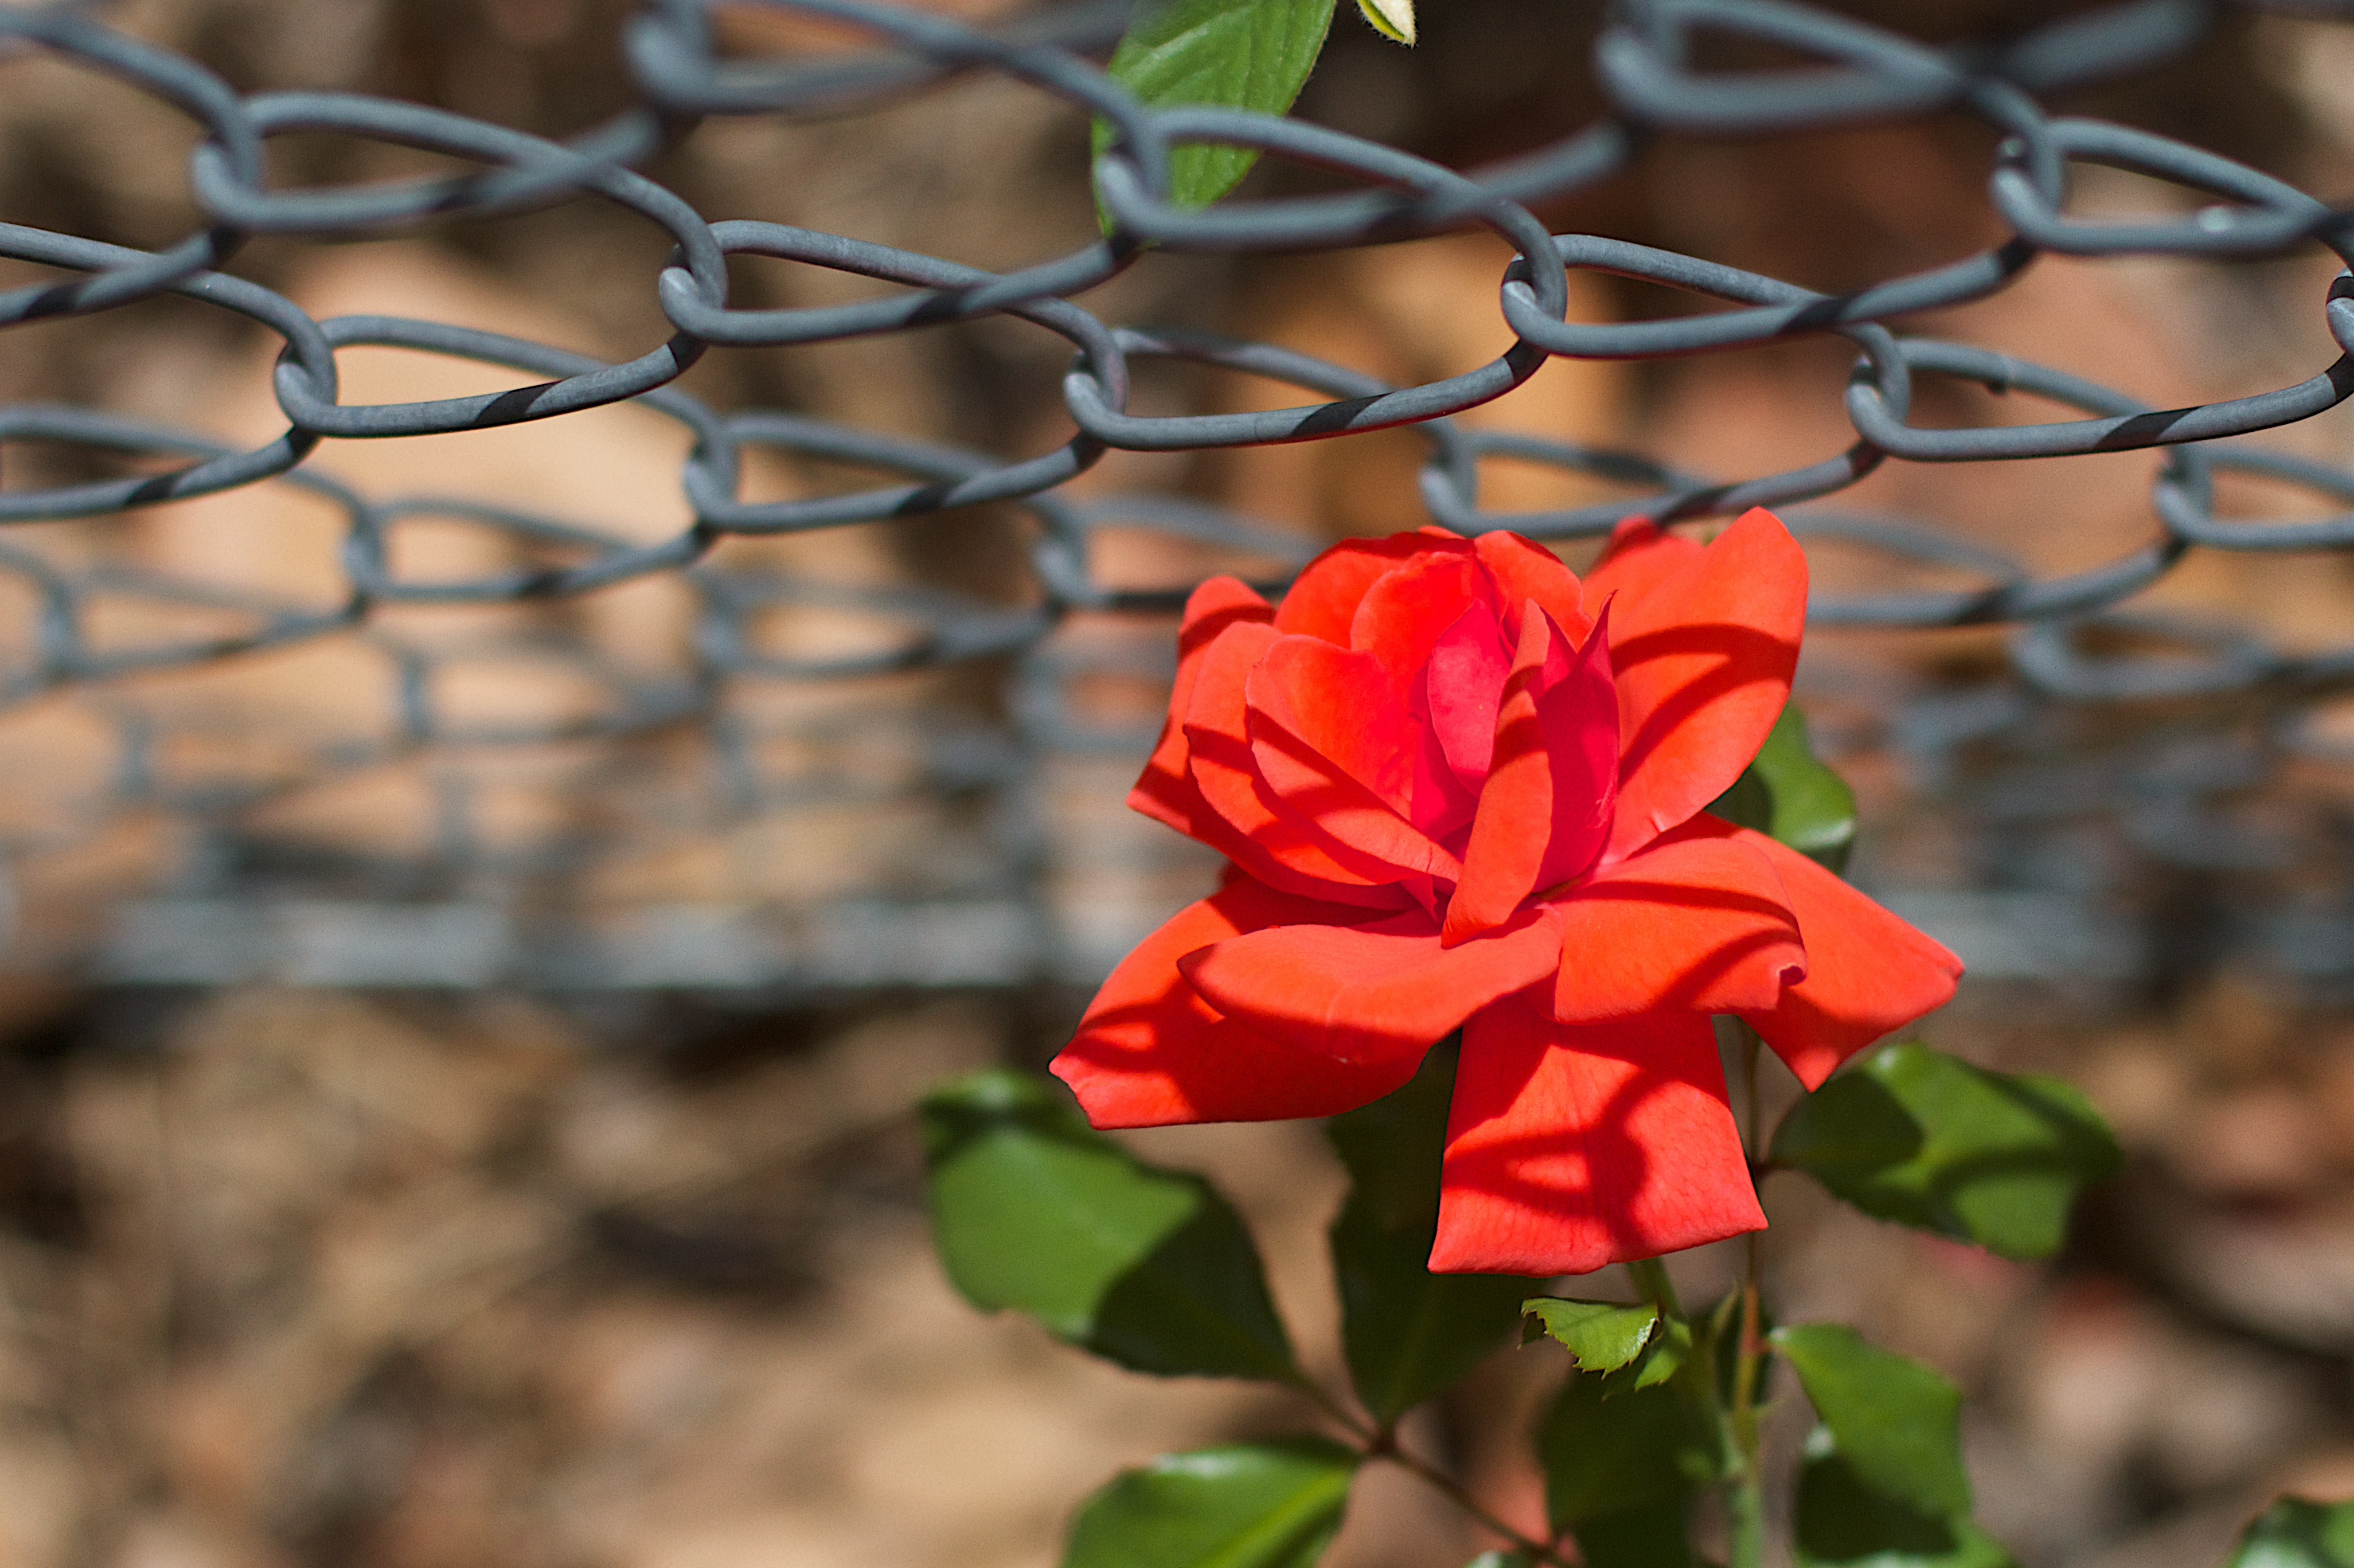
branch, fence, plant, leaf, flower, petal, rose, red, botany, flora, shrub, macro photography, flowering plant, garden roses, rose family, land plant